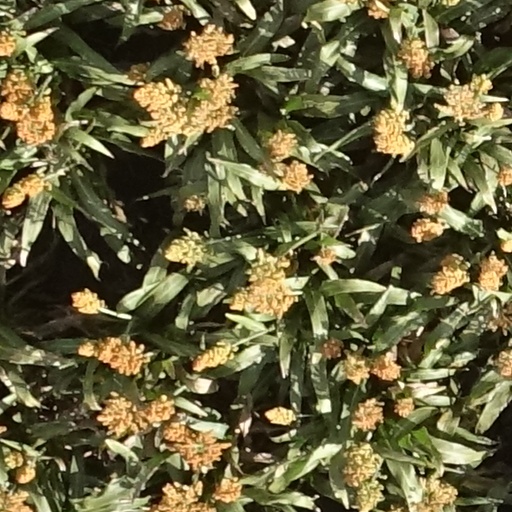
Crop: sorghum